Riverscape

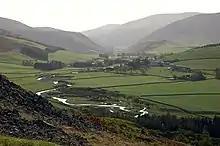
Middle course riverscape of the Manor Water (Scotland)

In the upper course of rivers, channels are narrow and gradients are steep. Vertical erosion is the prominent land-forming process. Typical features of upper course riverscapes include: